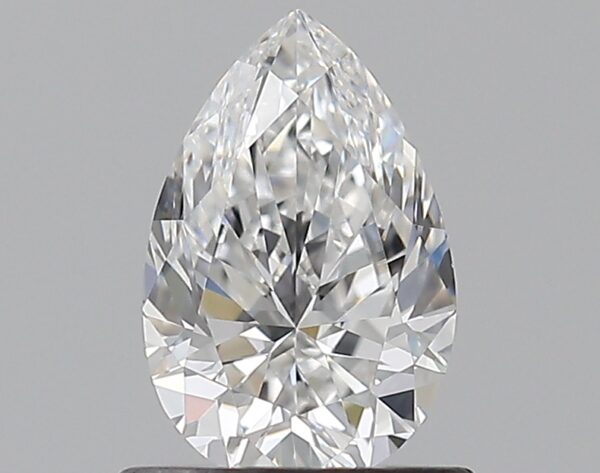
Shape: pear
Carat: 0.7
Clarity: VS1
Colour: E
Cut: EX
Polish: EX
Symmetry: VG
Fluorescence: F
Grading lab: GIA
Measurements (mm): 7.47 x 4.89 x 3.12